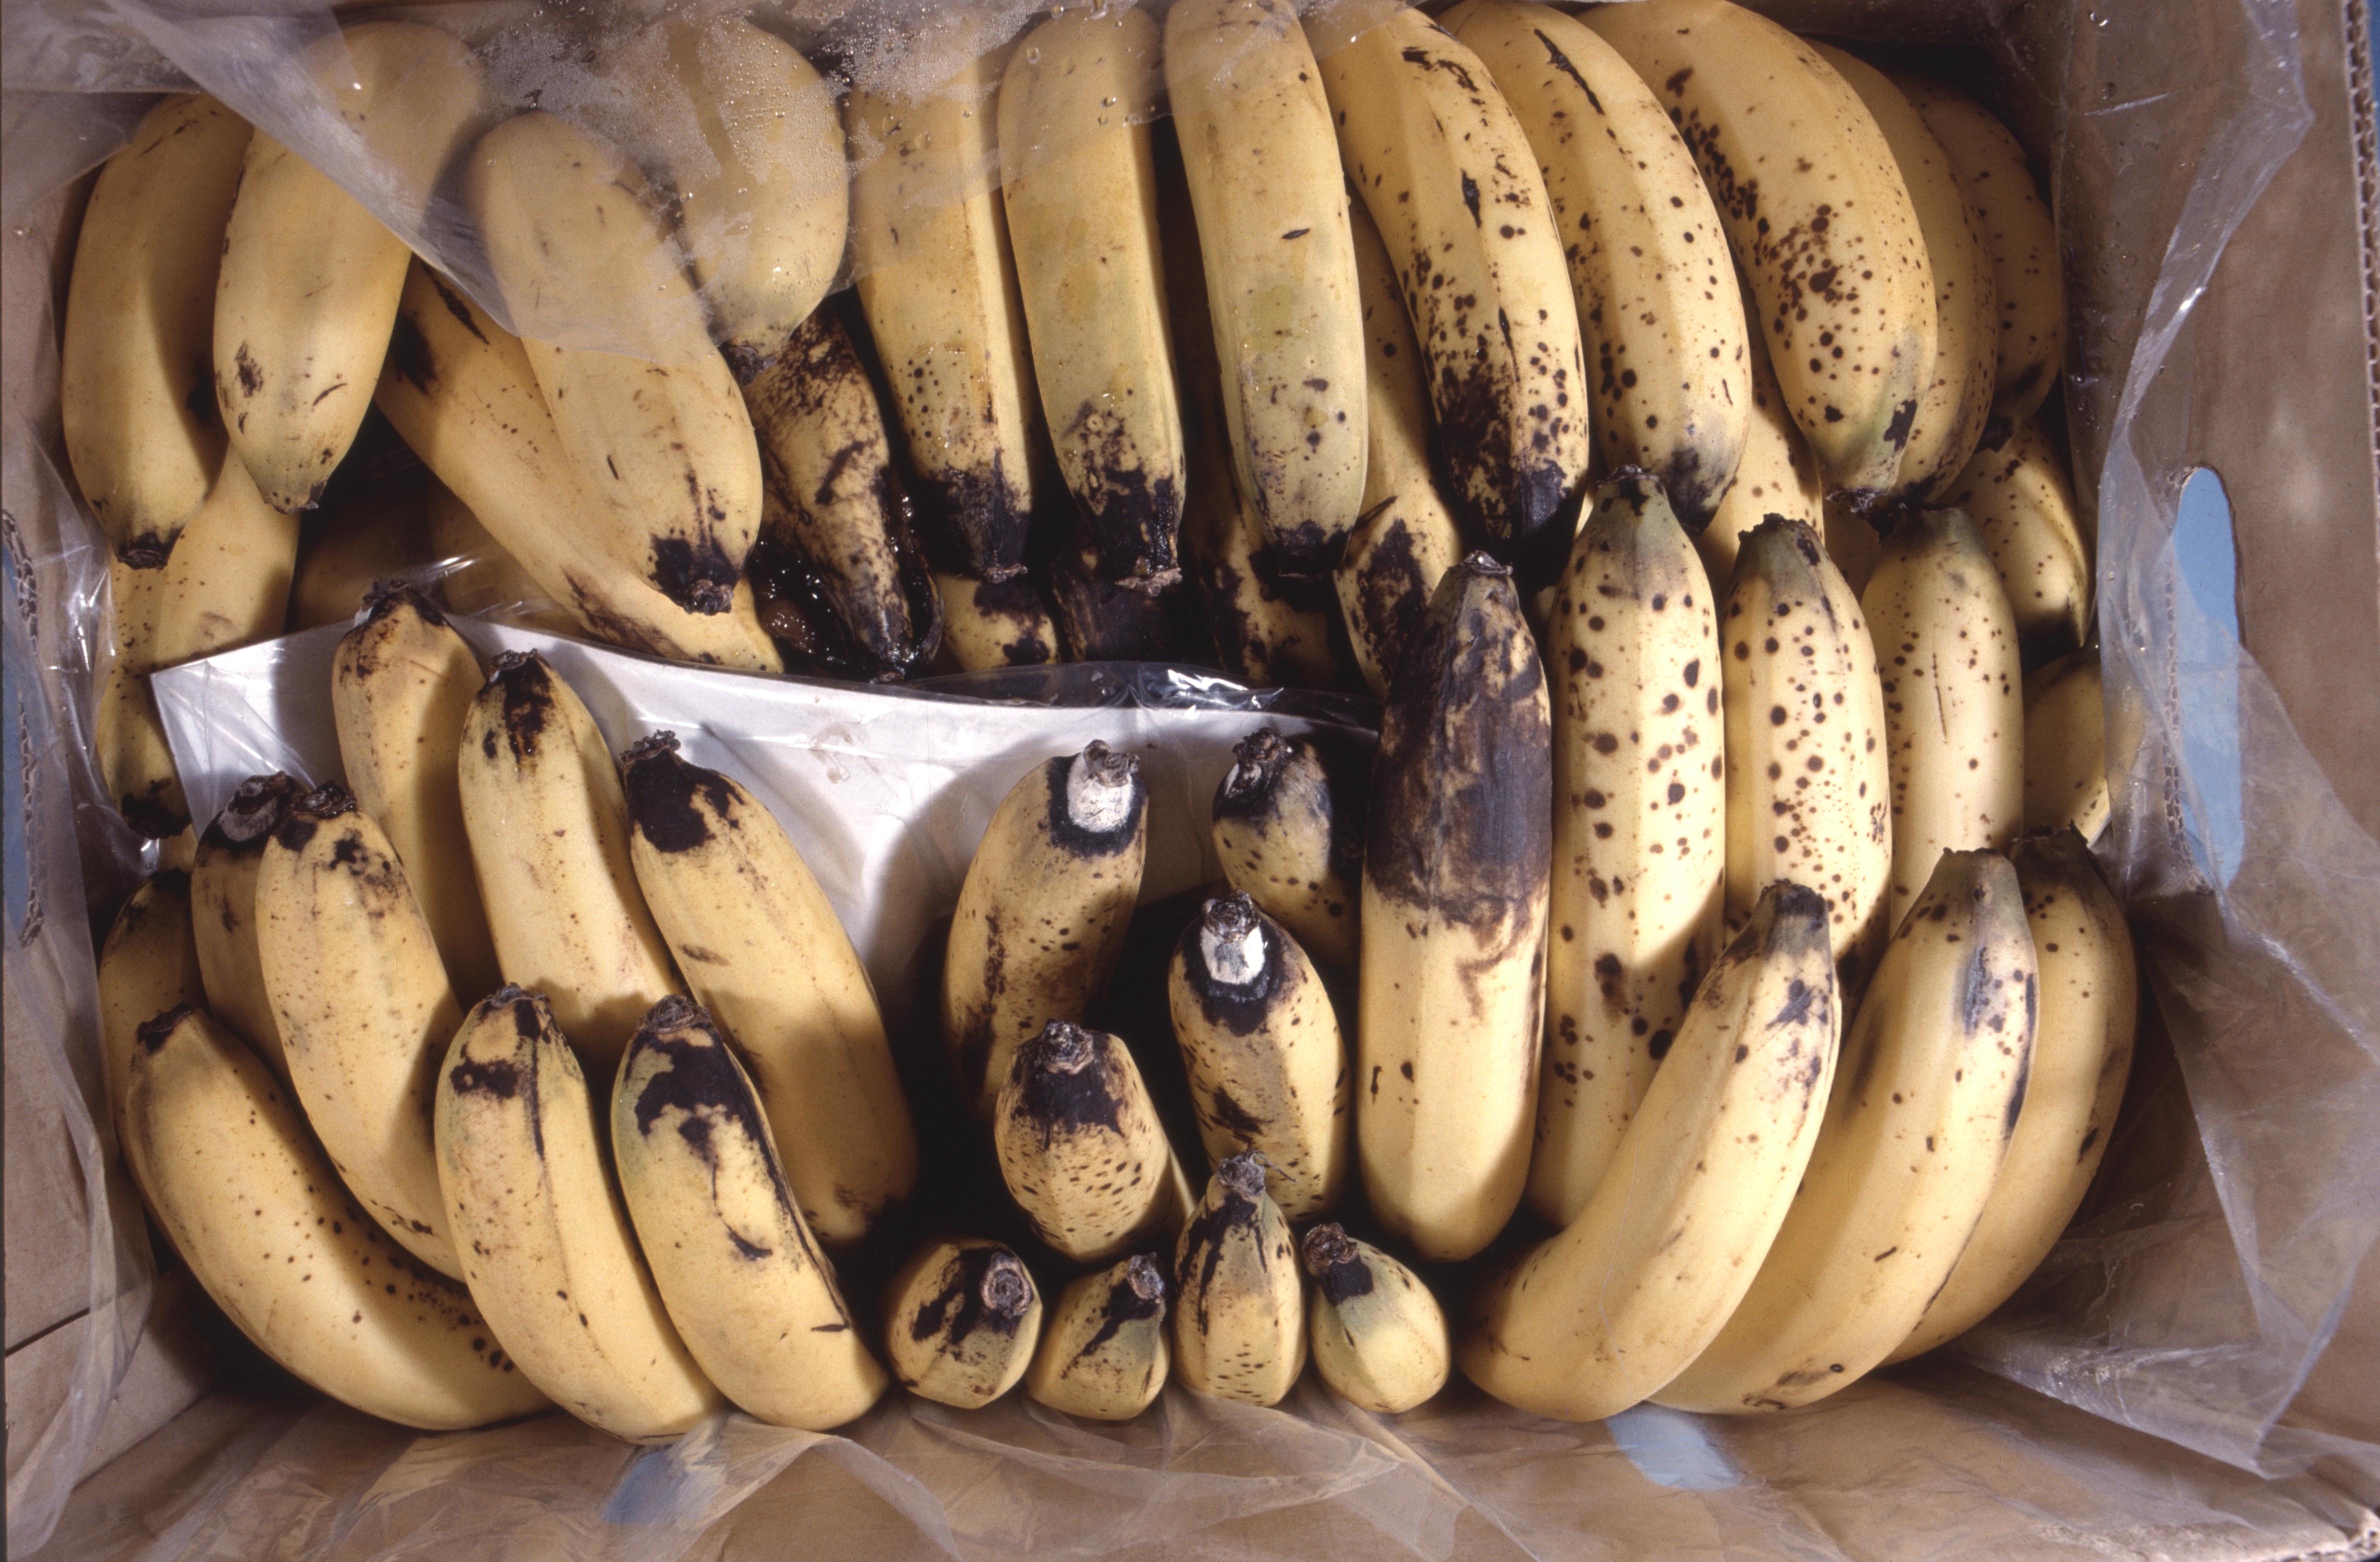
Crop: unknown
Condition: banana_banana_cigar_end_rot